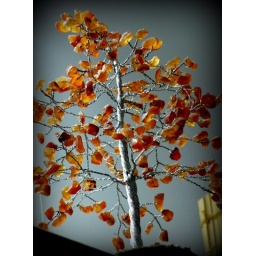
There is a face in one of the stone